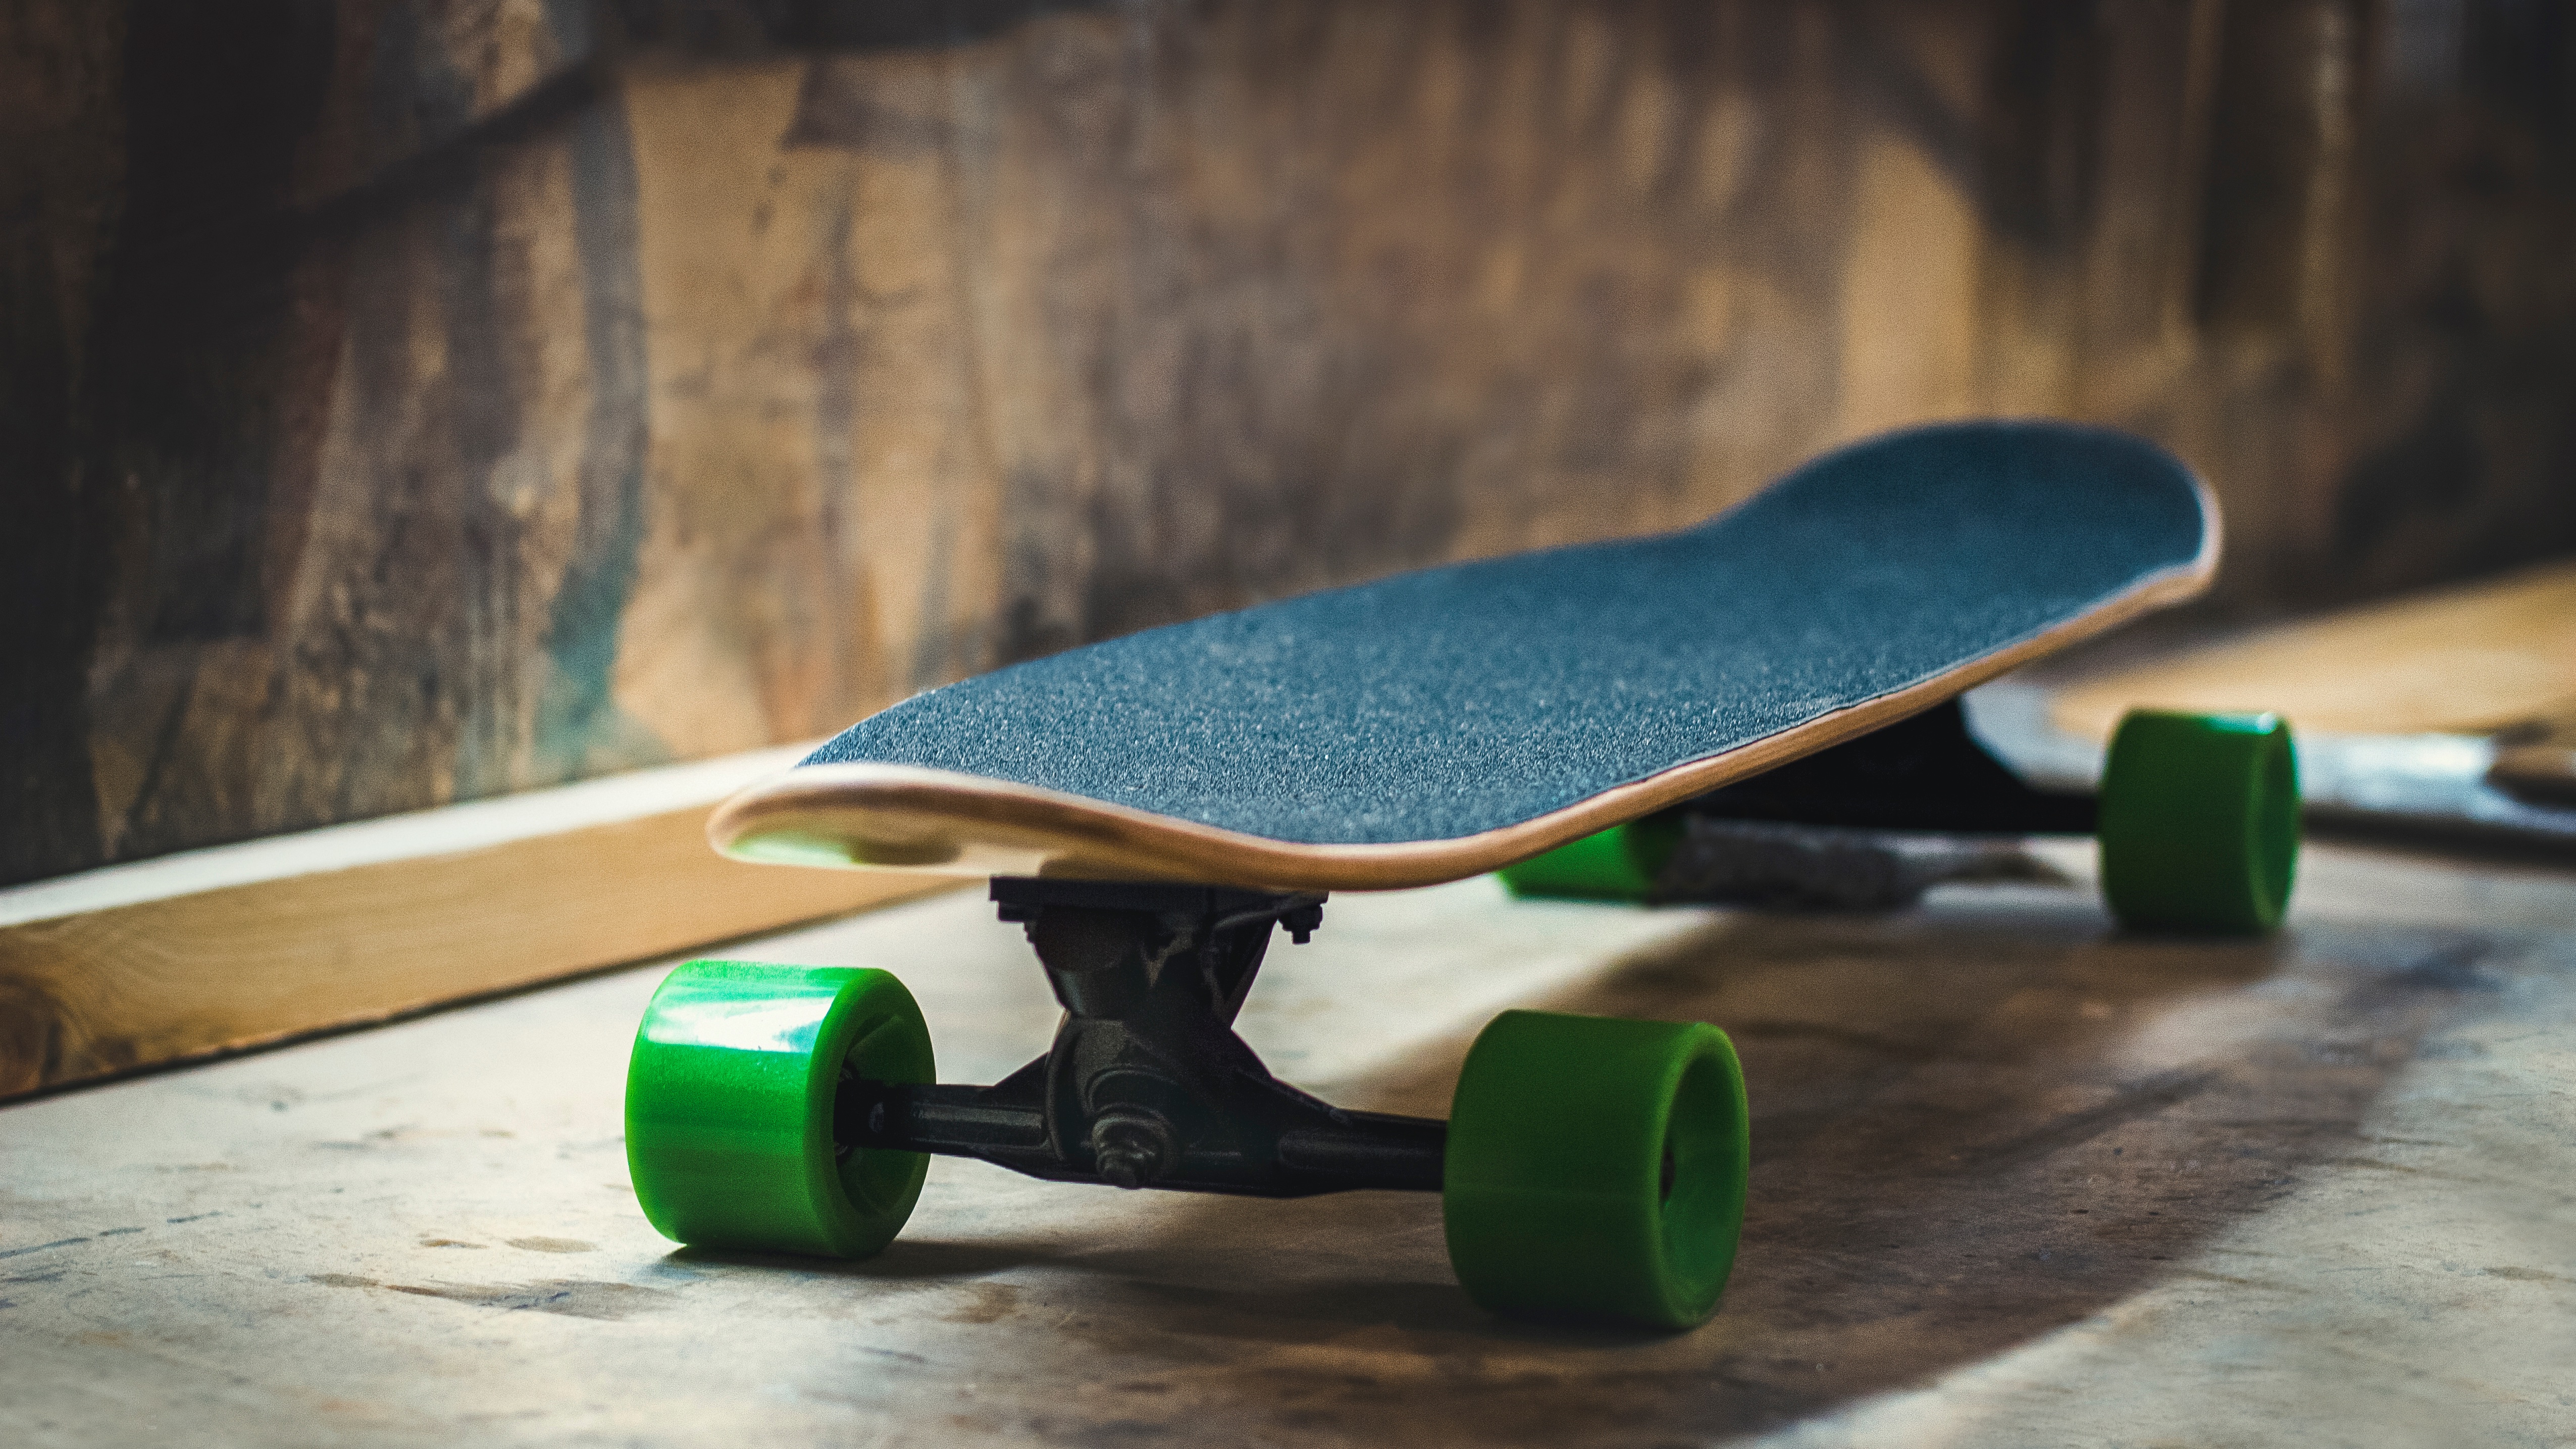
wing, wheel, skateboard, green, blue, sports equipment, longboard, skateboarding equipment and supplies, surfing equipment and supplies, freebord